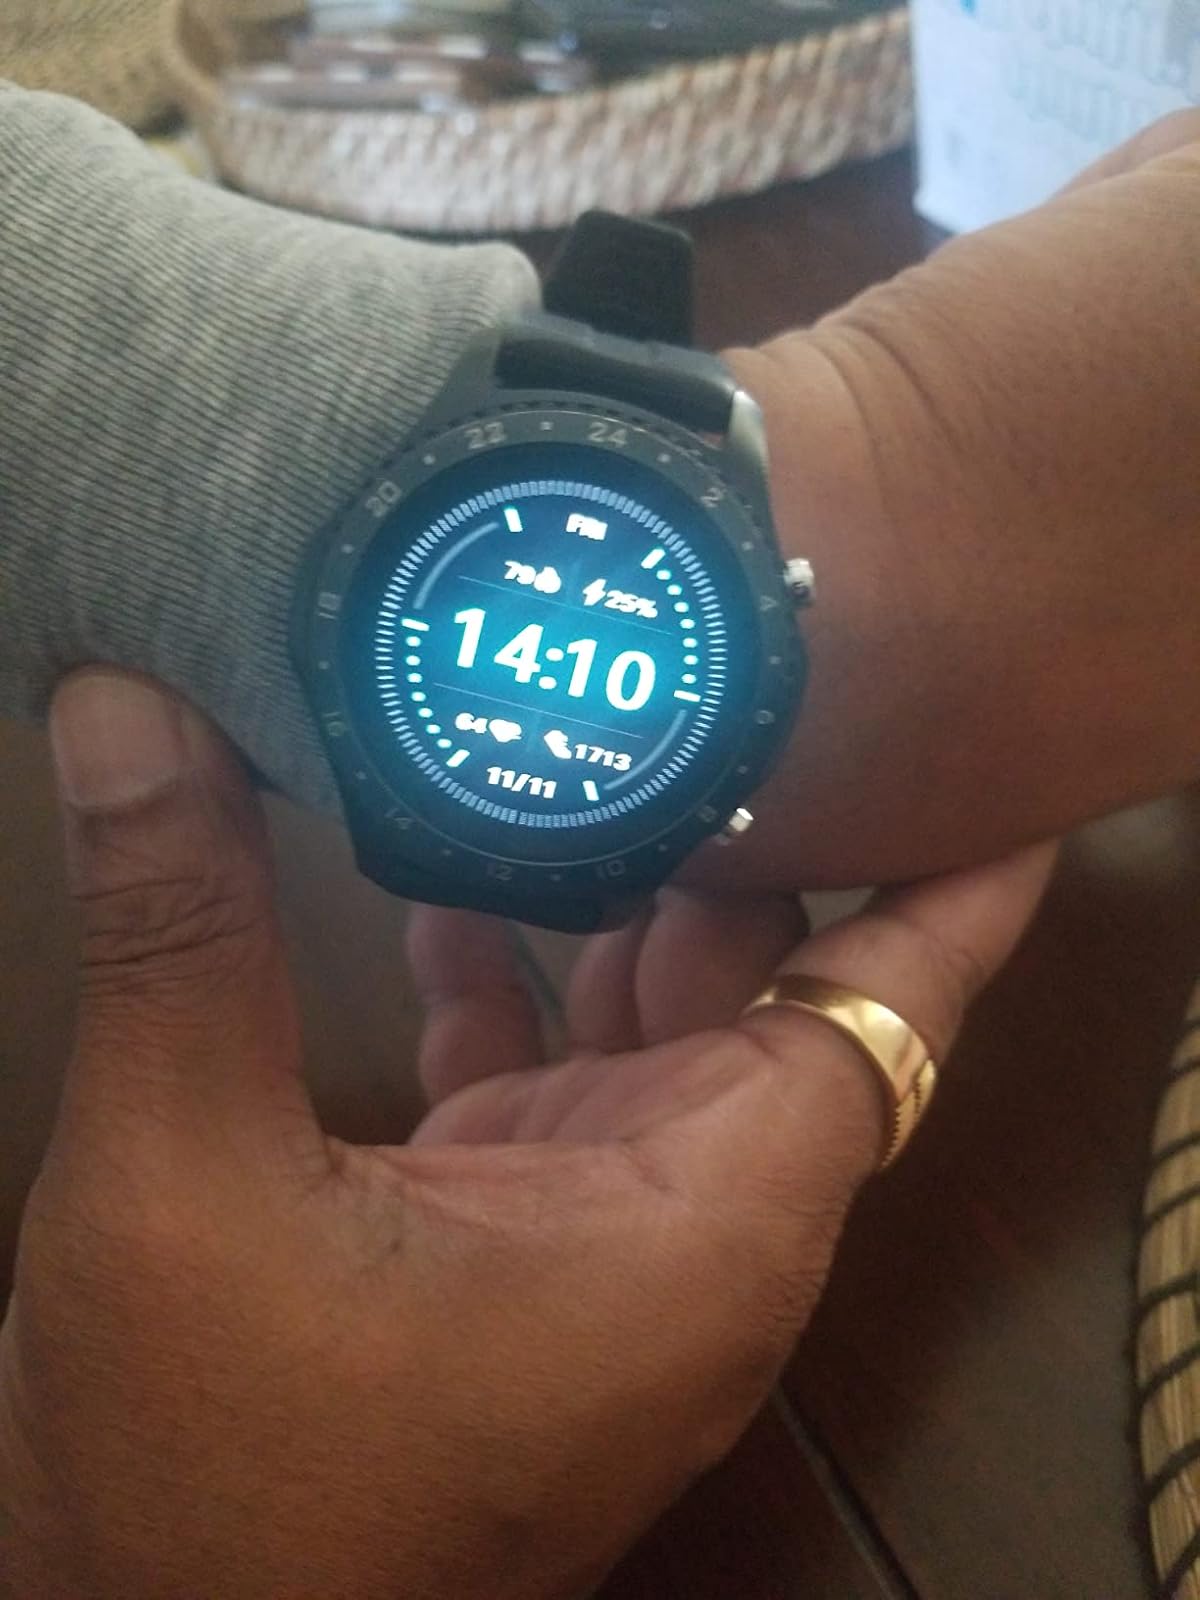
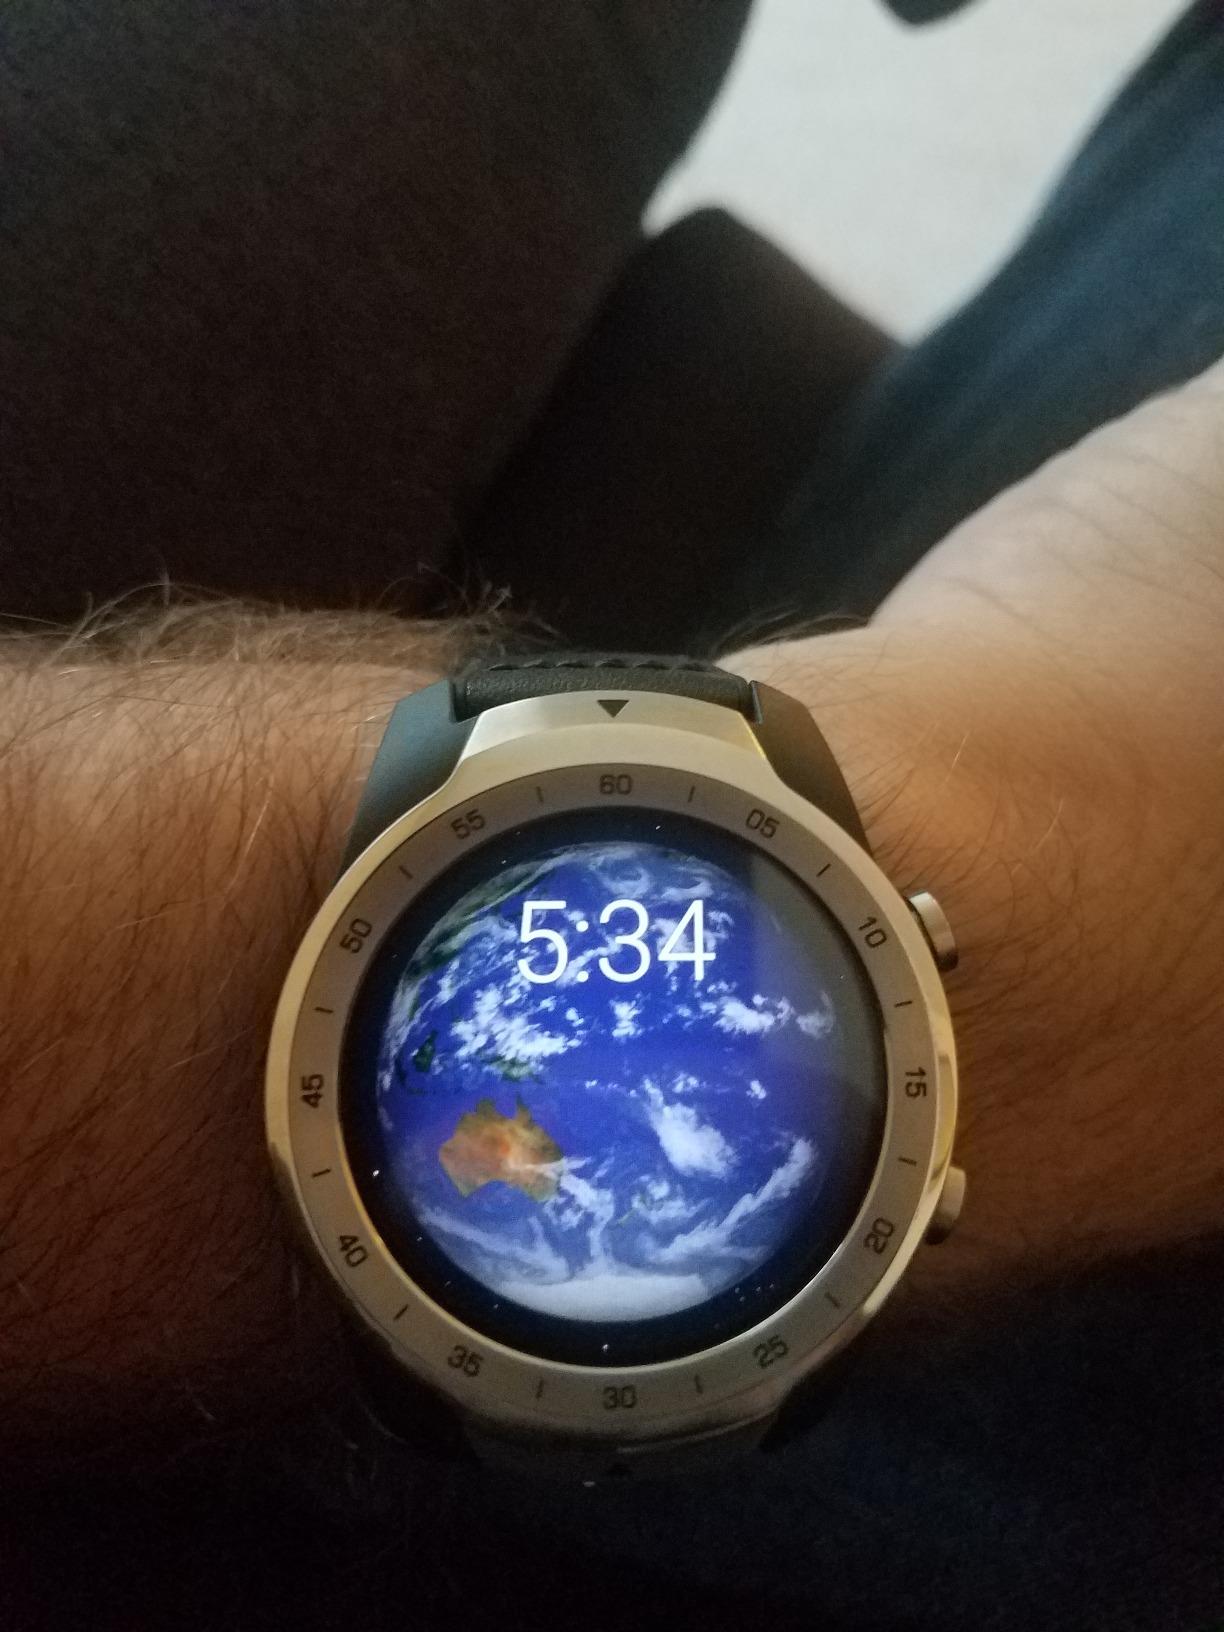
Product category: smartwatch
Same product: no